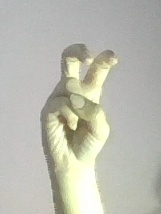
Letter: toot